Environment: real
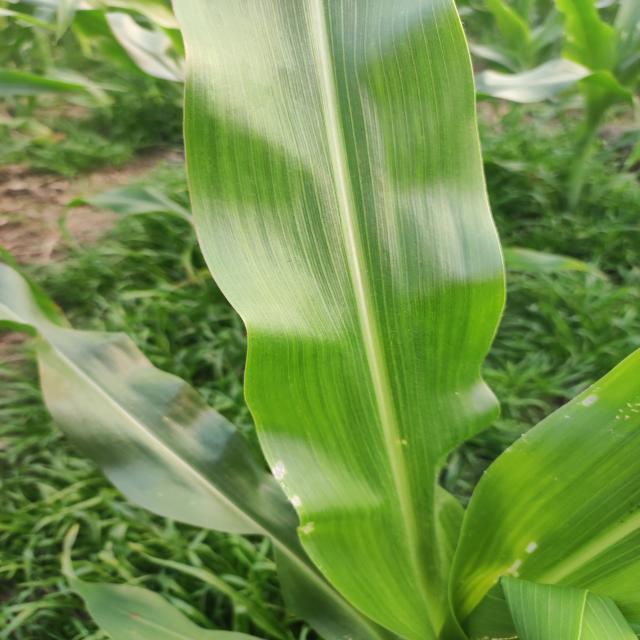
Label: fall_armyworm